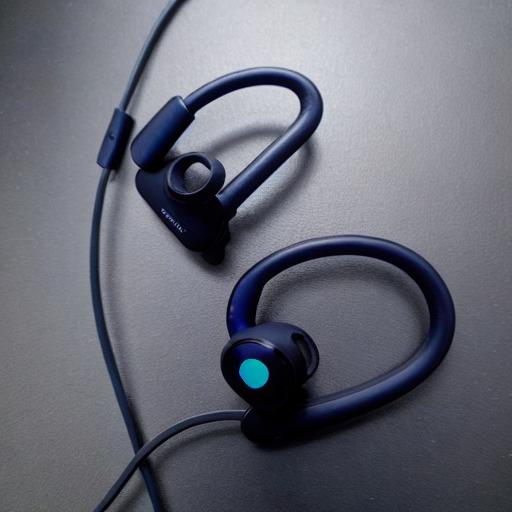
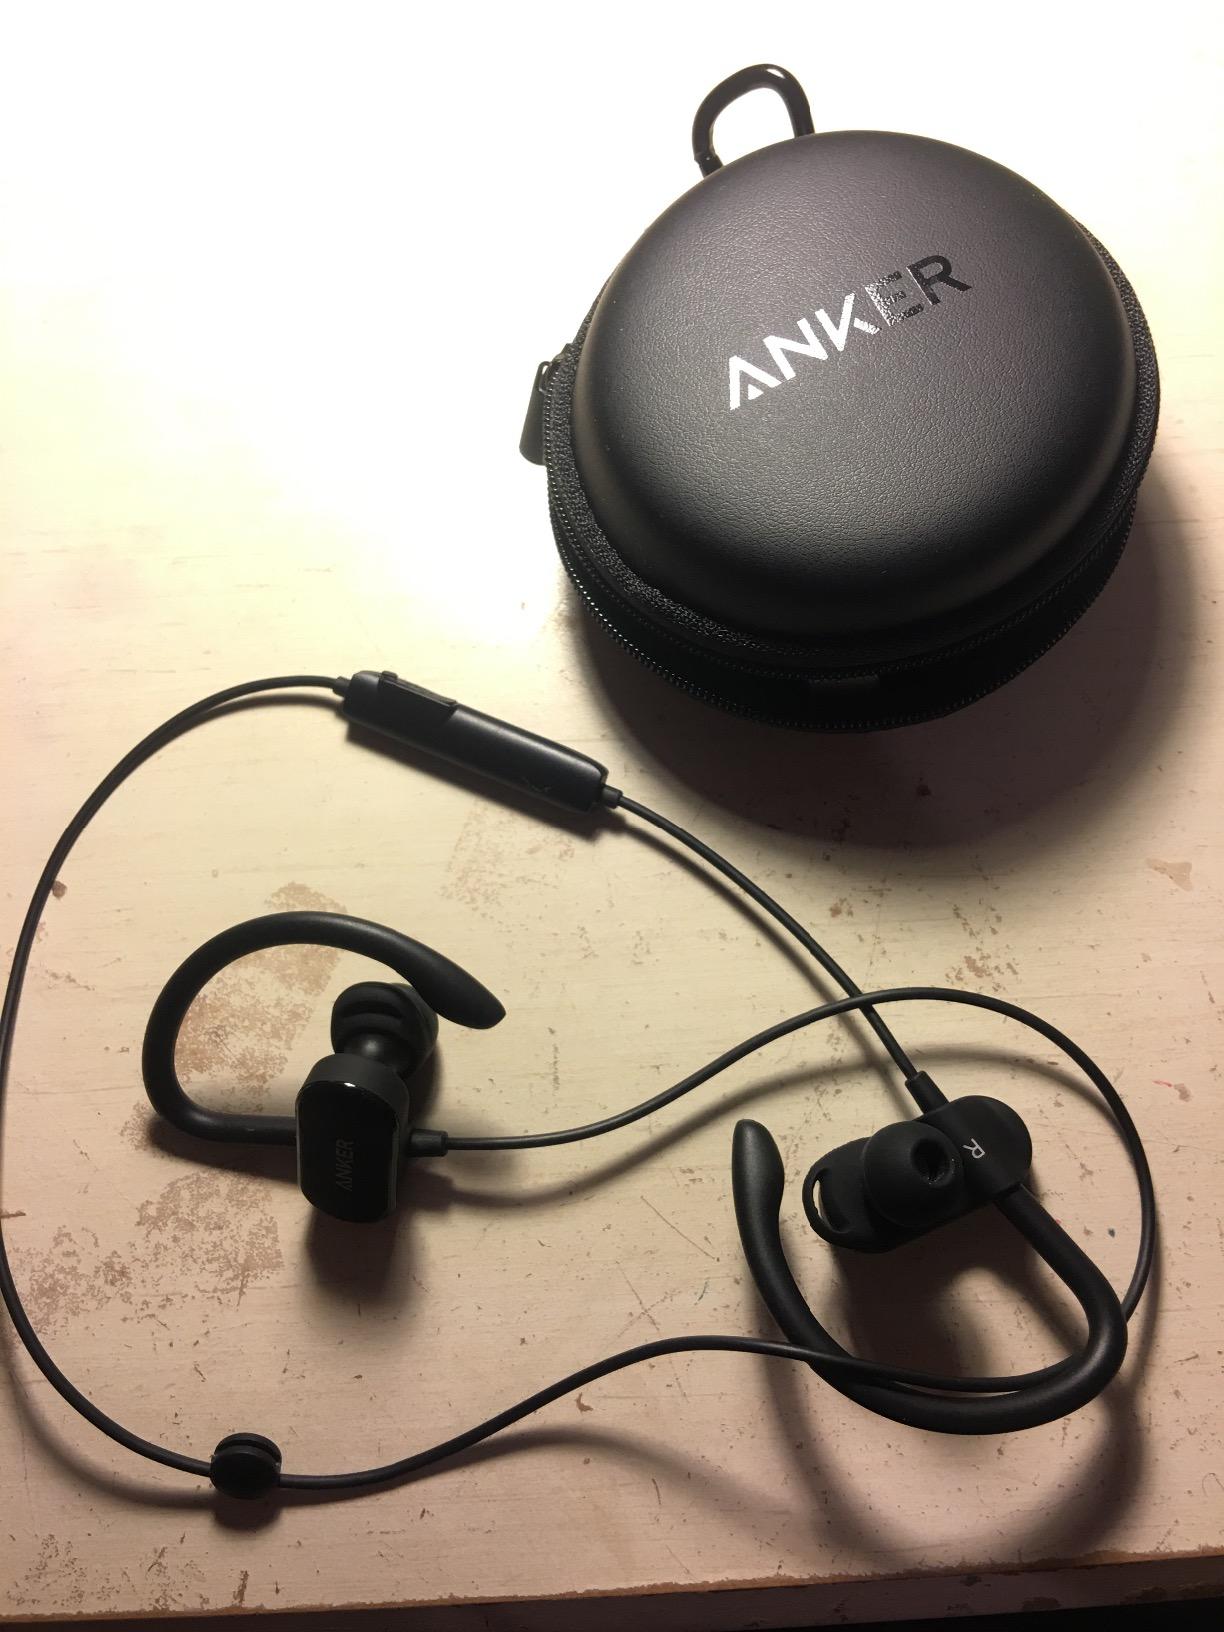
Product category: headphones
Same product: no